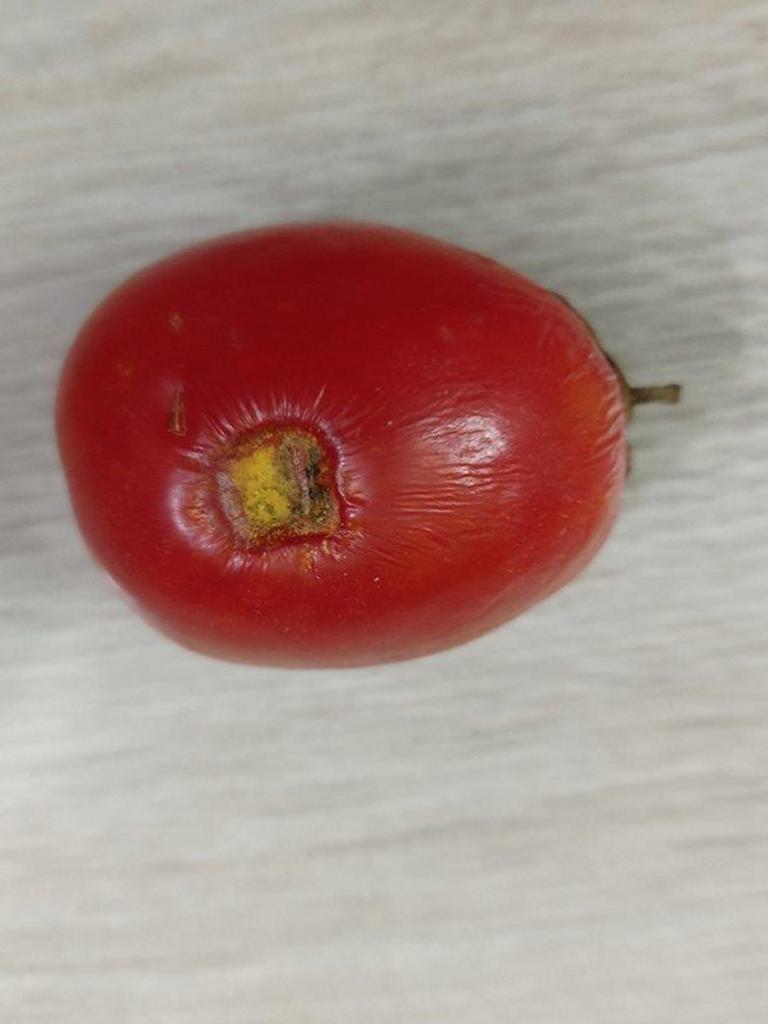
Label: Rotten